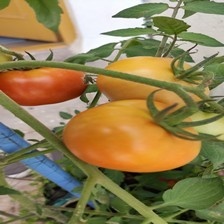
Label: tomato